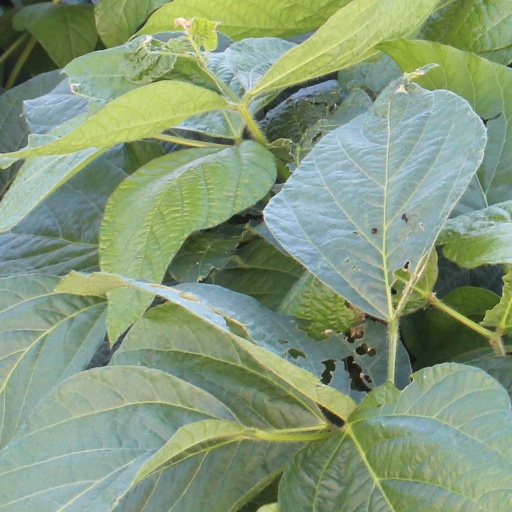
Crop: soybean